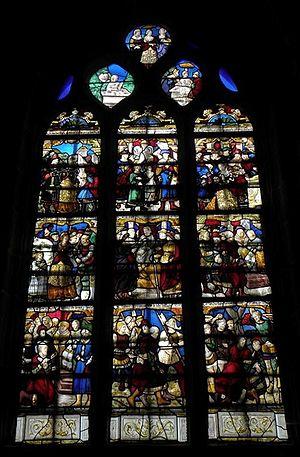
Baie 4 de l'église Saint-Ouen aux Iffs (35).
L'église Saint-Ouen est une église catholique du XVᵉ siècle, située aux Iffs, dans le département d'Ille-et-Vilaine, en France. Construite à partir du milieu du XVᵉ siècle sous l'impulsion des comtes de Laval, elle abrite notamment un ensemble particulièrement important de vitraux de la première moitié du XVIᵉ siècle.